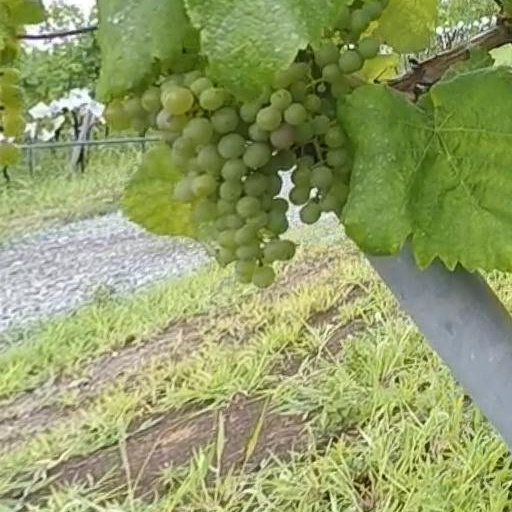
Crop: grape